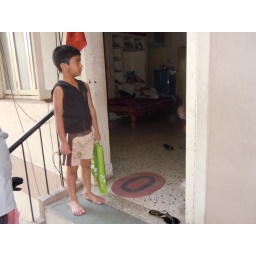
carrying books in plastic